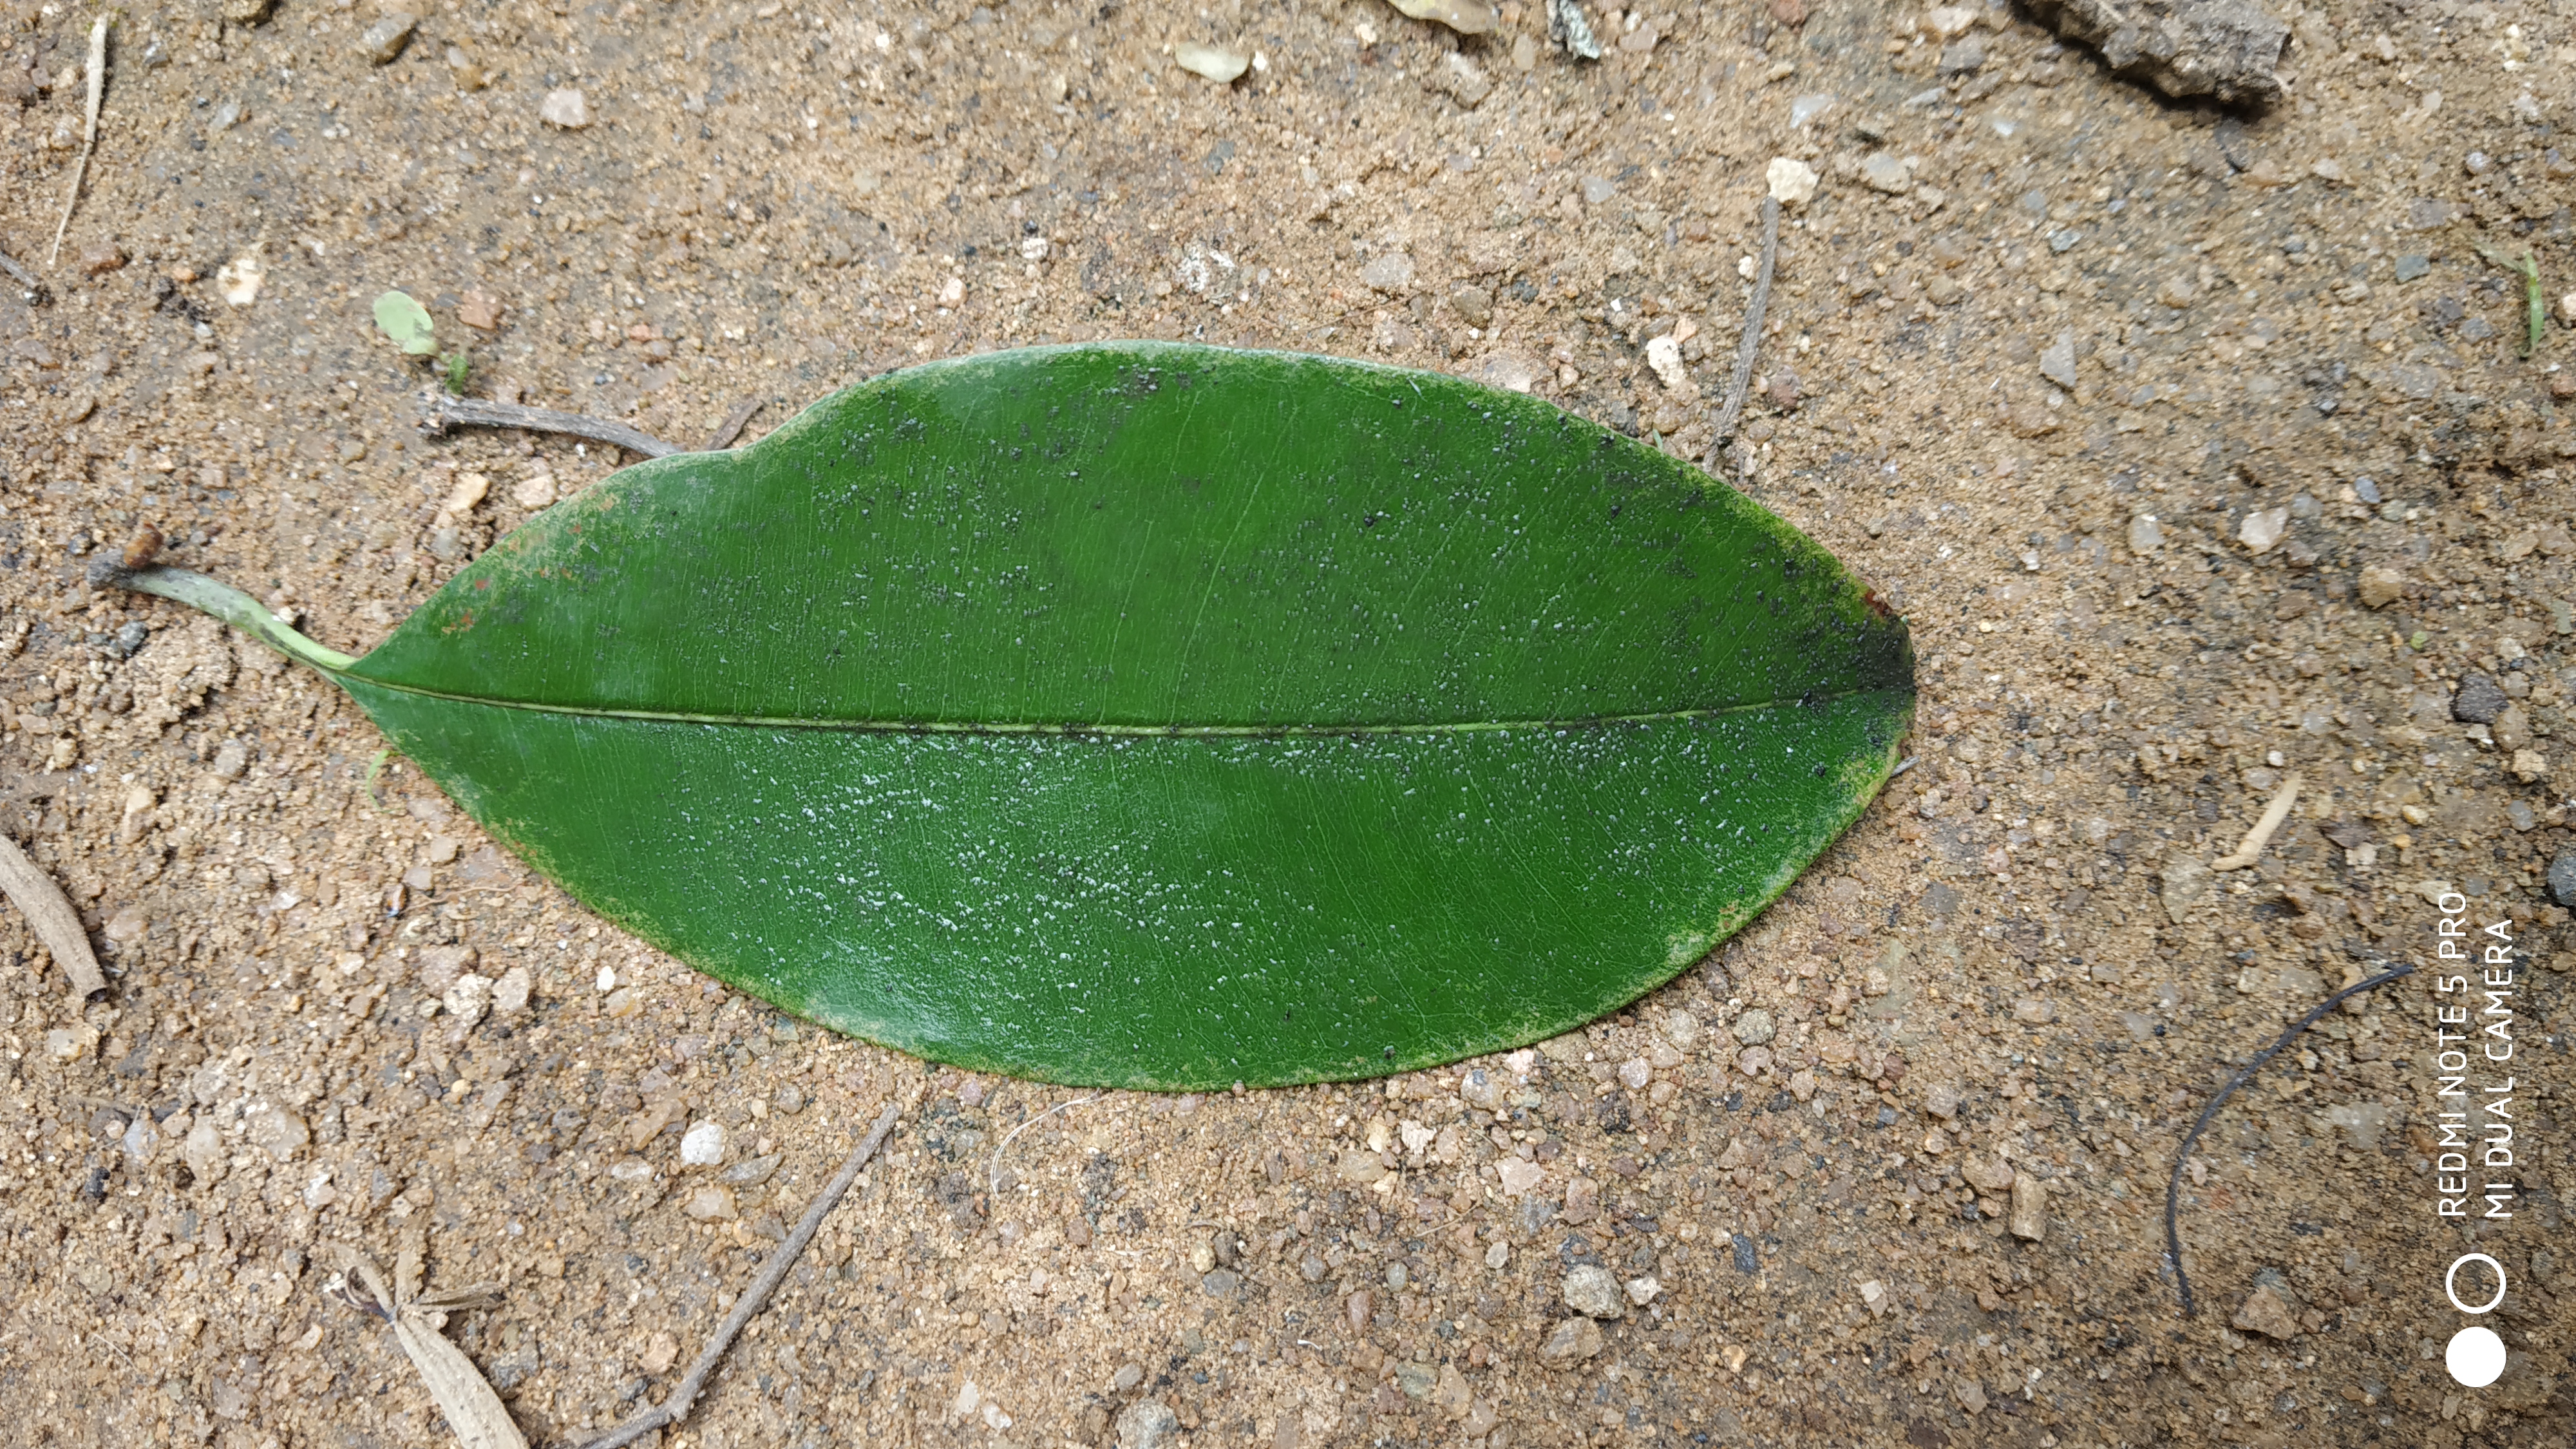
Plant: Sapota